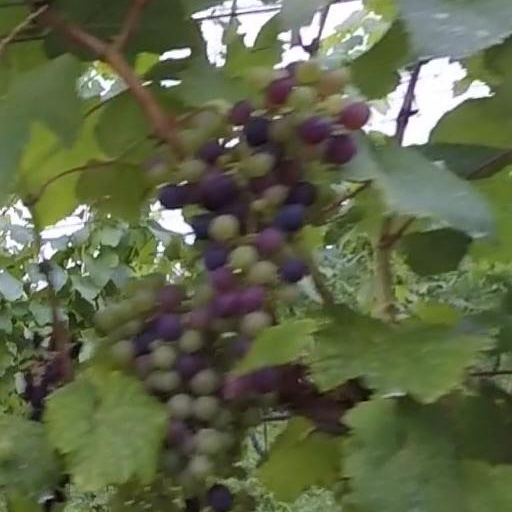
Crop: grape